Aptostichus bonoi

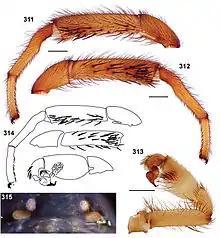
Figures 311–314 - male holotype. 311 - retrolateral aspect, leg I. 312 - prolateral aspect, leg I. 313 - retrolateral aspect, pedipalp. 314 - line drawings of leg I spination pattern and pedipalp. 315 - cleared spermathecae, female paratype.

Unlike males of the rest of the "Aptostichus" species, male specimens of "A. bonoi" and "A. fisheri" barely have scopula pads and possess short but distinctive spines on the ventral surface of tarsus I. The two species differ in that "A. bonoi" has significantly more spines on the retrolateral surface of tibia I. "A. bonoi" is one of only two sympatric species of "Aptostichus", the other one being "A. serrano". The two species are easily distinguished from one another due by spines on the retrolateral surface I, which "A. serrano" lacks.